St Silas Church, Glasgow

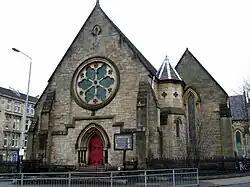
St Silas Church, Glasgow

St Silas Church is an evangelical Anglican church in the Woodlands area of Glasgow, Scotland, adjacent to Kelvingrove Park and the University of Glasgow. The congregation was founded in 1864 and holds to the theology of the Thirty-nine Articles in the 1662 Book of Common Prayer. The church is a category B listed building.